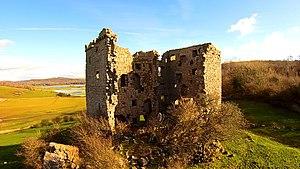
La tour d'Arnside est une maison-tour médiévale tardive entre Arnside et Silverdale immédiatement au sud d'Arnside Knott en Cumbrie, en Angleterre.